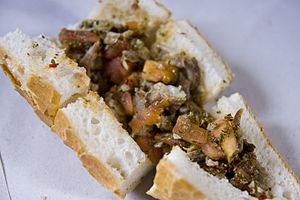
Cette page présente différents sandwichs et tartines existant à travers le monde.